Mahuangliang station

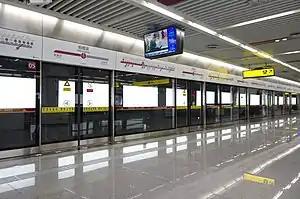
Platform of Line 9

Mahuangliang Station is a station on Line 9 of Chongqing Rail Transit in Chongqing municipality, China, which opened in 2022. It is located in Jiangbei District.